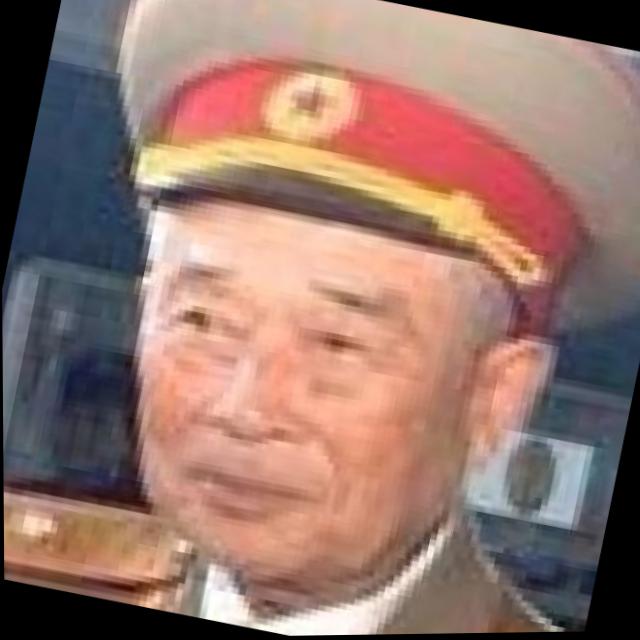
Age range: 65+